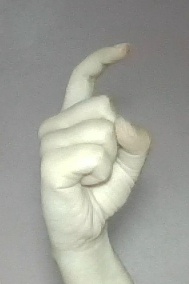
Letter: ra